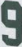
Number: 9